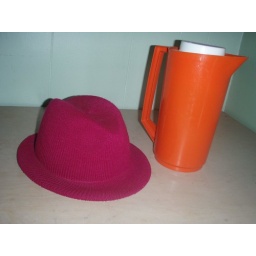
Raspberry hat and orange juice pitcher. Juicing in style.